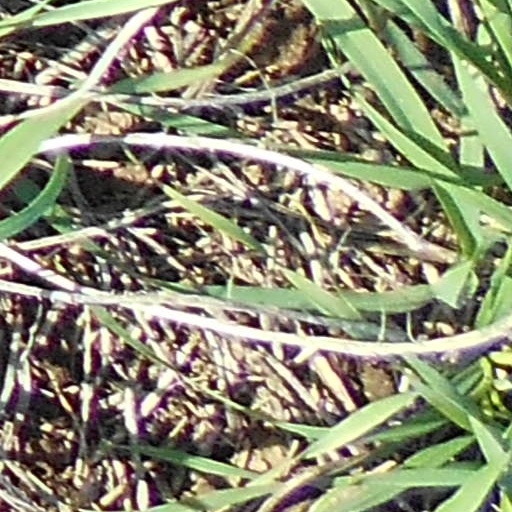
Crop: wheat